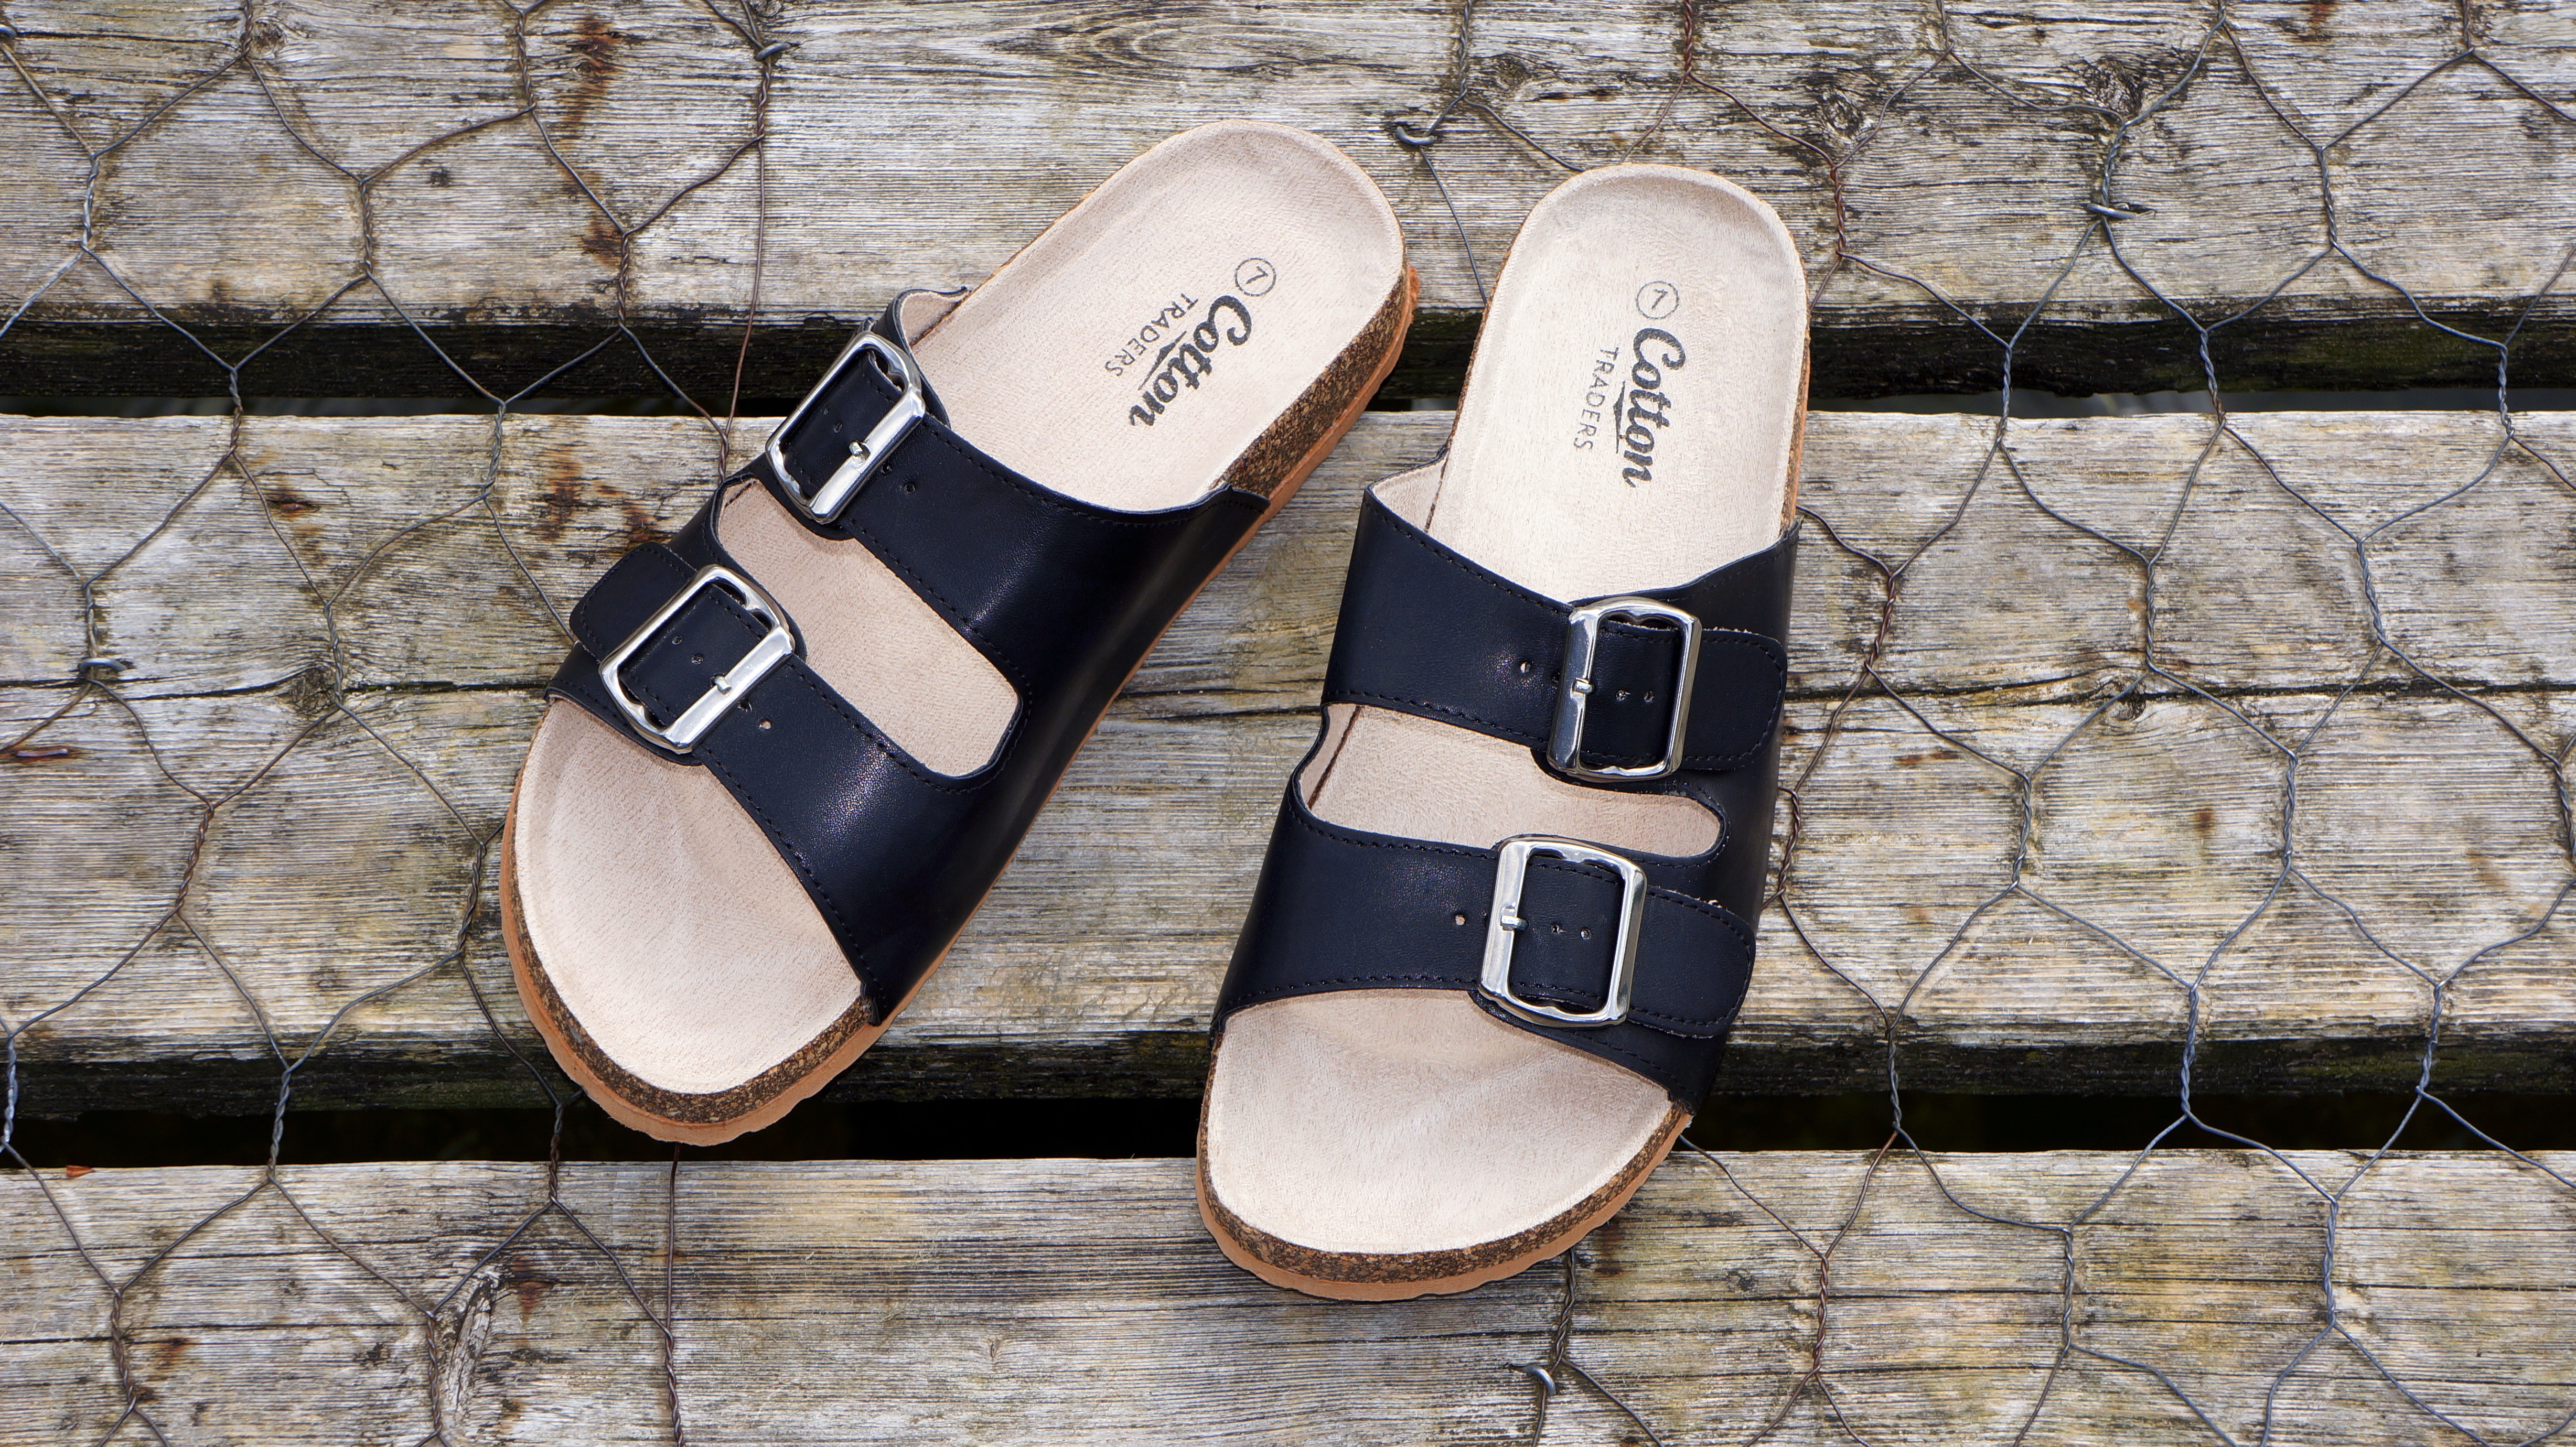
footwear, slipper, shoe, Plimsoll shoe, espadrille, font, sandal, beige, brand